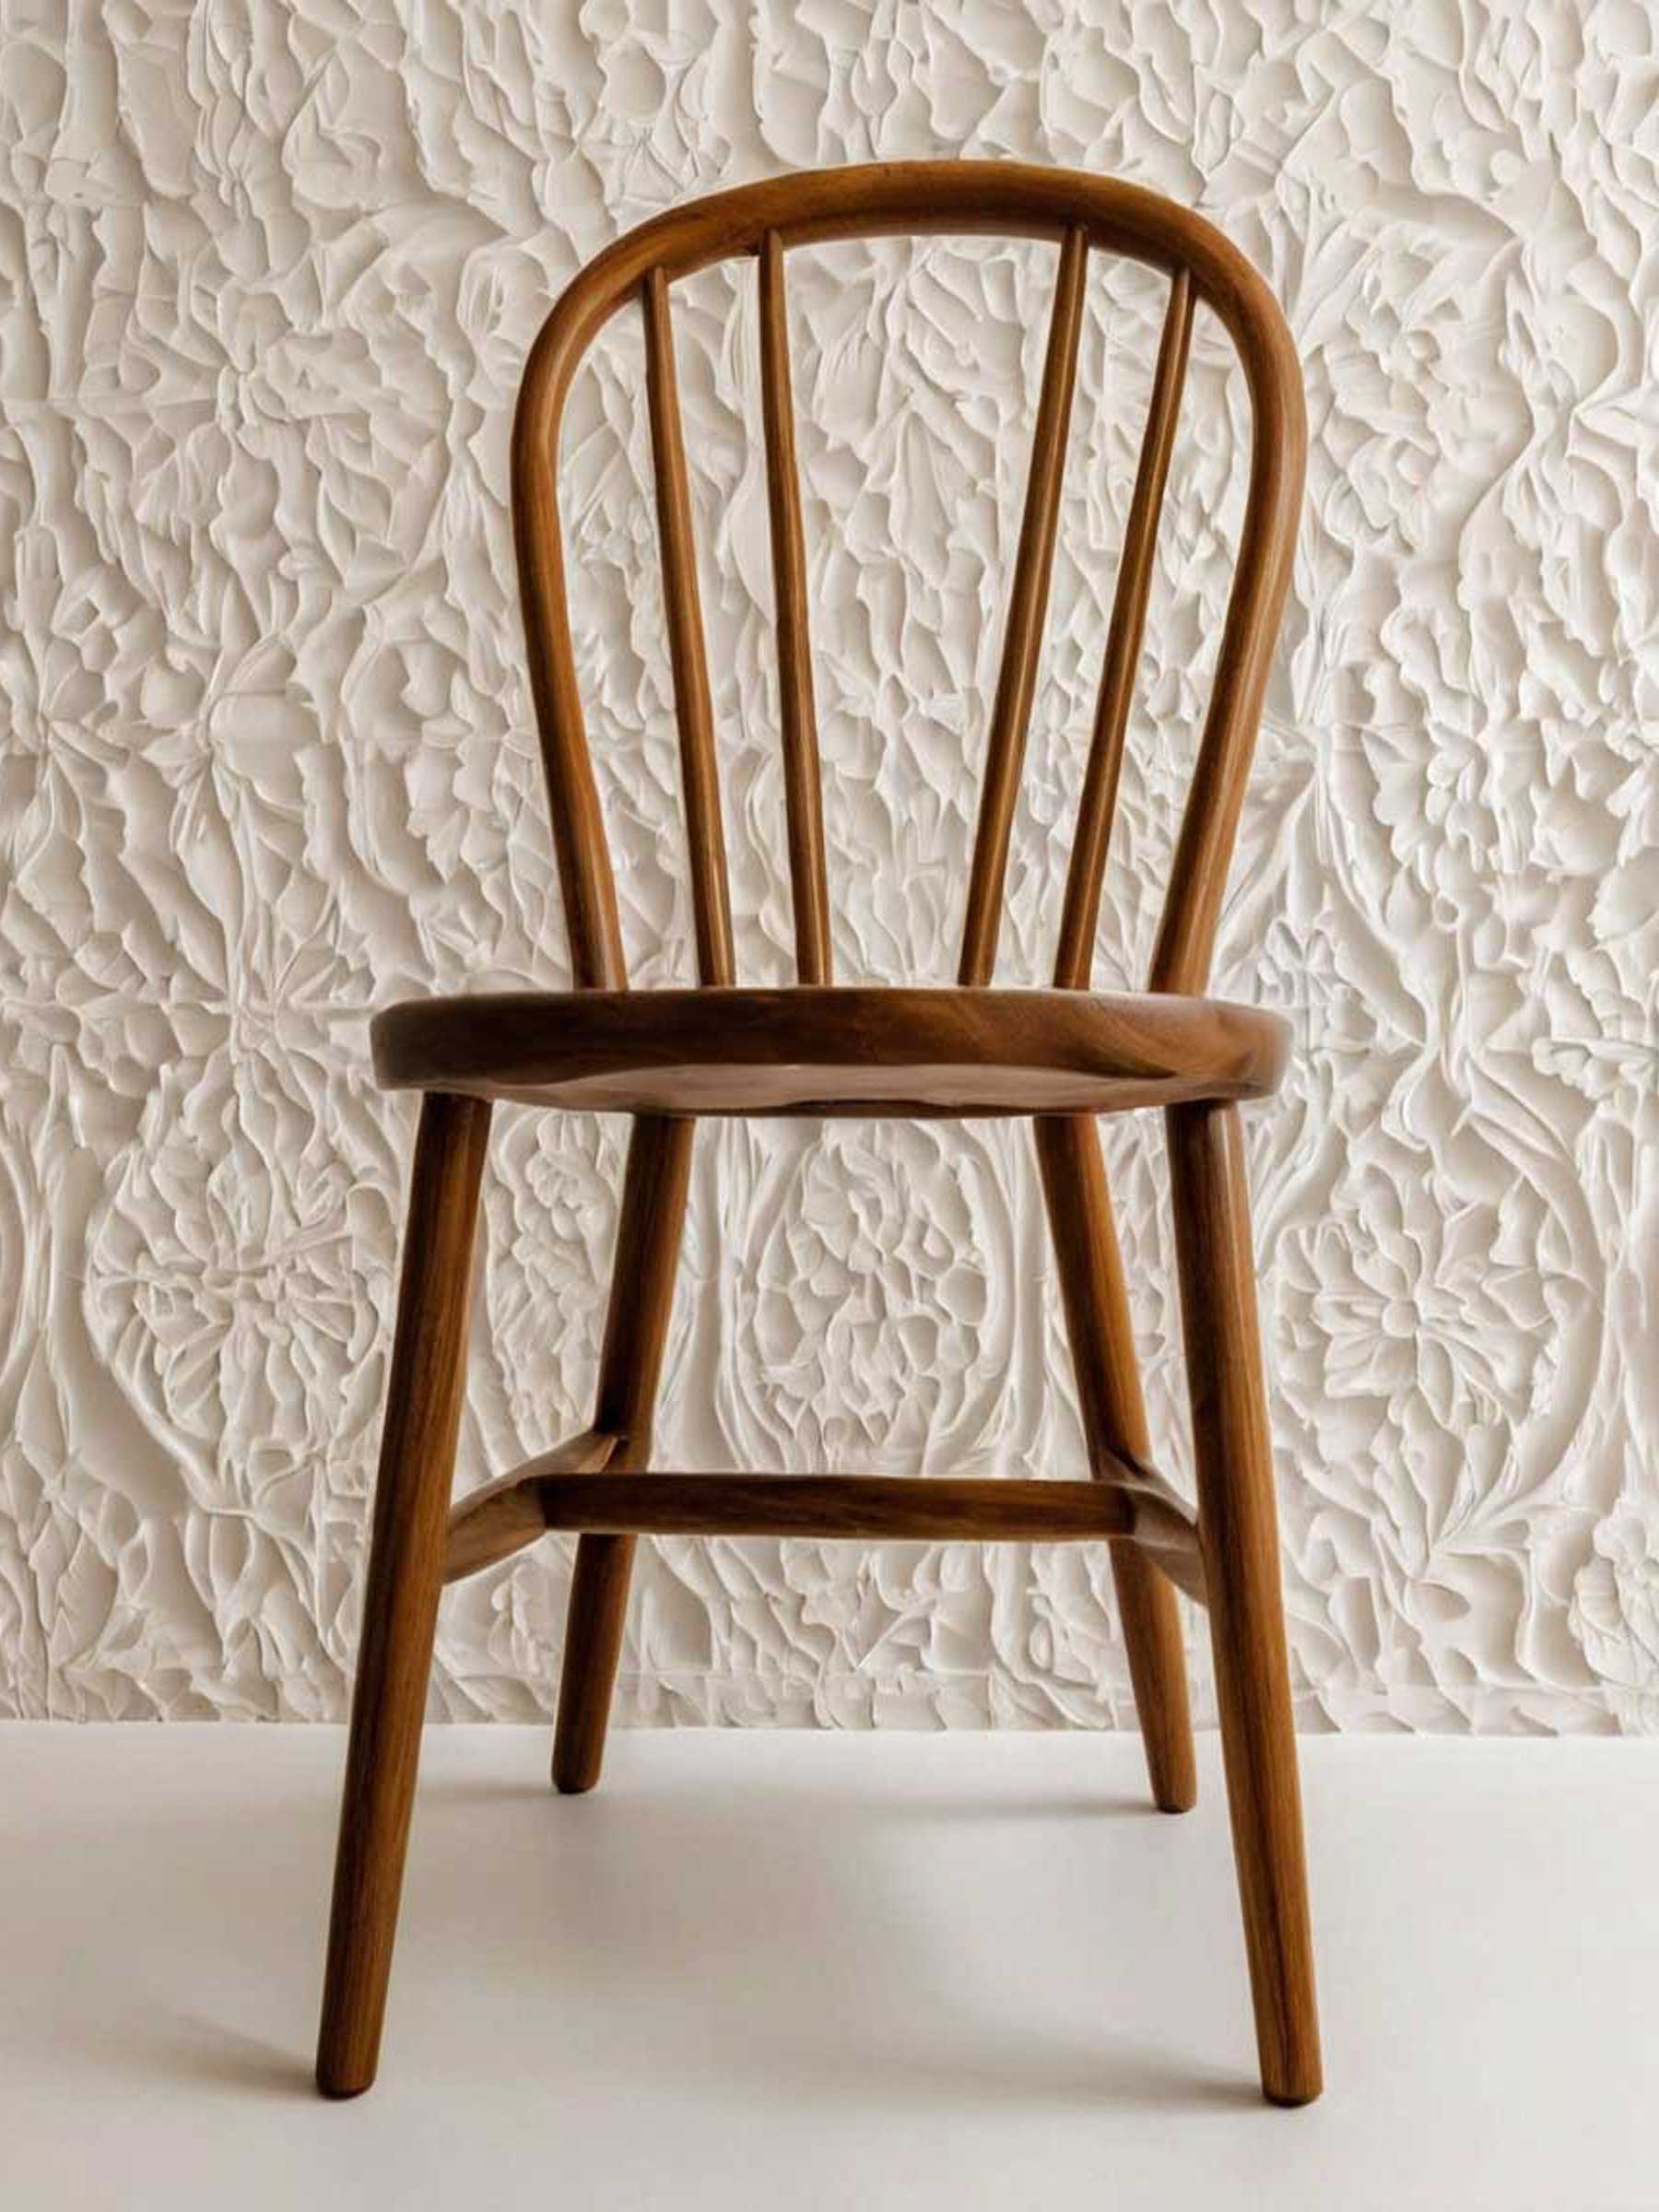
chair, furniture, product, wood, rectangle, wood stain, hardwood, natural material, pattern, comfort, varnish, plywood, Windsor chair, outdoor furniture, composite material, armrest, metal, visual arts, room, electric blue, font, flooring, art